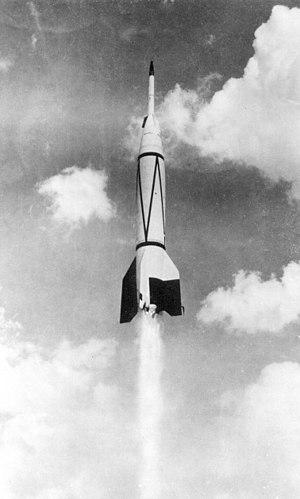
À la suite d'une suggestion du colonel Holger N. Toftoy en juillet 1946 de combiner le missile V2 et la fusée-sonde WAC Corporal, le programme de fusée-sonde américain Bumper est créé le 20 juin 1947 dans les buts :